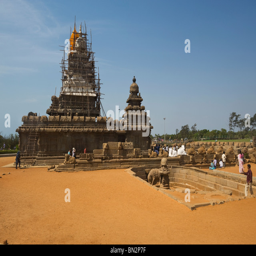
unesco world heritage site declared humanity 's estate by the organization